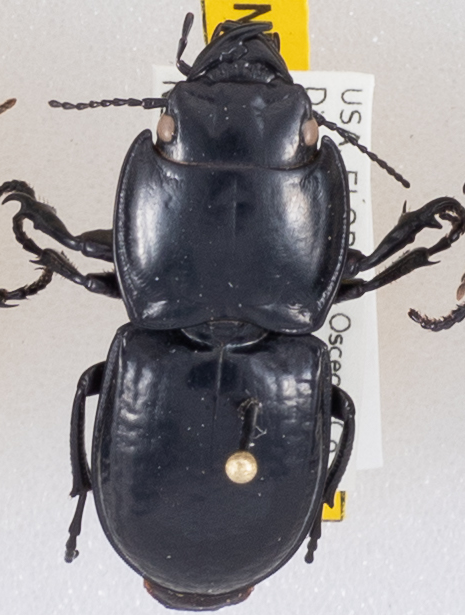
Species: Pasimachus sublaevis
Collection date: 2019-08-13
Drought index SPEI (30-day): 1.45
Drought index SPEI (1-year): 0.71
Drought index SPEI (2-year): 1.69